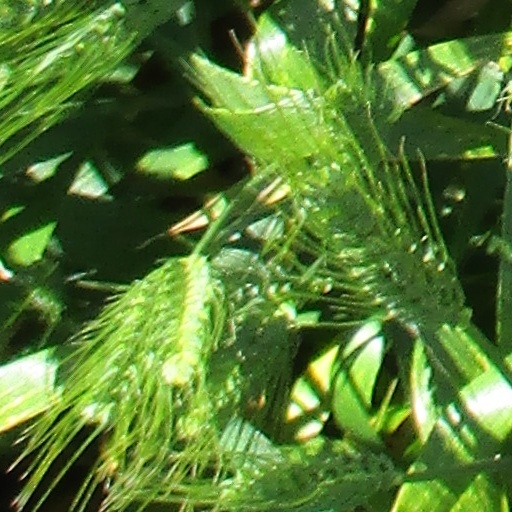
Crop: wheat